2012 Serena Williams tennis season

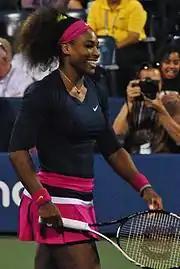
Williams won her 15th slam of her career at the US Open.

Williams then came back to Wimbledon, one month after winning the title to represent the United States in the Olympics. In the first round she faced former number one Jelena Janković and won the match in just 61 minutes. She served 8 aces and did not face a single break point. She then competed against Poland's Urszula Radwańska in the second round. Williams won the first set with a break, and won the second set with a single break. Williams served 8 aces and had 26 winners in her one-hour-and-13-minute victory. Her third round match was a repeat of the 2010 Wimbledon Championships final, as she faced Vera Zvonareva. The American dominated the Russian as she won the first five games before the Russian won a game. Williams then won the last seven games to win the match in just 51 minutes. In the quarterfinals, she faced former number one Caroline Wozniacki of Denmark. Williams dominated the proceedings winning the first eight games before the Dane stopped her fifteen-game winning streak and won the ninth game of the match. However, Wozniacki could not break Williams' serve and the American closed out the match in 77 minutes. In the semifinals, she faced world number one Victoria Azarenka for the third time in 2012. Despite Azarenka's number one ranking, Williams dominated the match winning one and two and served 16 aces and did not face a single break point. In the final she faced Russian Maria Sharapova for the gold medal. Williams dominated the match taking the first nine games in just 45 minutes before her Russian opponent won a game. Williams then took the next three games to win for her 8th consecutive win against Sharapova. Williams served ten aces and two double faults to Sharapova's one and five. Williams also hit 24 winners to 7 unforced errors compared to Sharapova's six winners, and ten unforced errors. This win gave Serena a Career Golden Slam in Singles, only the second woman to do so.